Polling for United States presidential elections

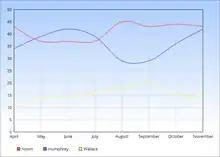
1968 Presidential Polling

The campaign was always close according to the polls, but after the tumultuous 1968 Democratic Convention Nixon established and maintained a lead. American Independent candidate George Wallace ran in opposition to civil rights and in support of segregation and received considerable support in the South. Humphrey began catching up to Nixon in the polls late in the campaign, but ran out of time as Nixon won a narrow victory.